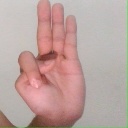
अक्षर: भ